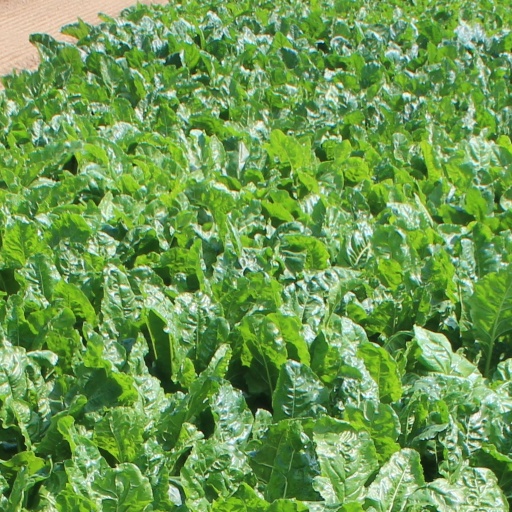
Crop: sugar beet